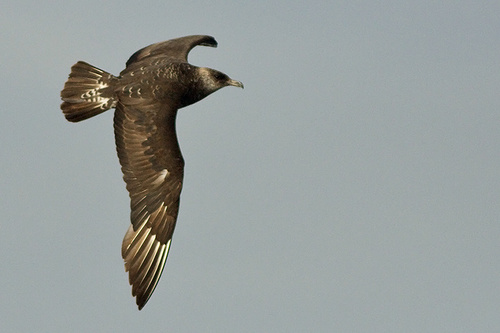
this bird is large and brown with a lighter colored striped around the nape.
a large bird with with a brown crown and large wingspan and long and pointy bill
this is a brown and white bird with a large downward pointing beak.
this is a large, brown bird with grey on the nape and white on the wingbars.
a medium bird with large dark gray wings, rectrices, and a gray belly.
this bird is black with white spots and has a long, pointy beak.
the long coverts, with white secondaries, the nape is light brown while the crown is dark brown.
this bird is brown with white and has a long, pointy beak.
this particular bird has a belly that is brown and white
this bird has dark brown feathers accented with white in its tail and wings.
Species: Pomarine Jaeger